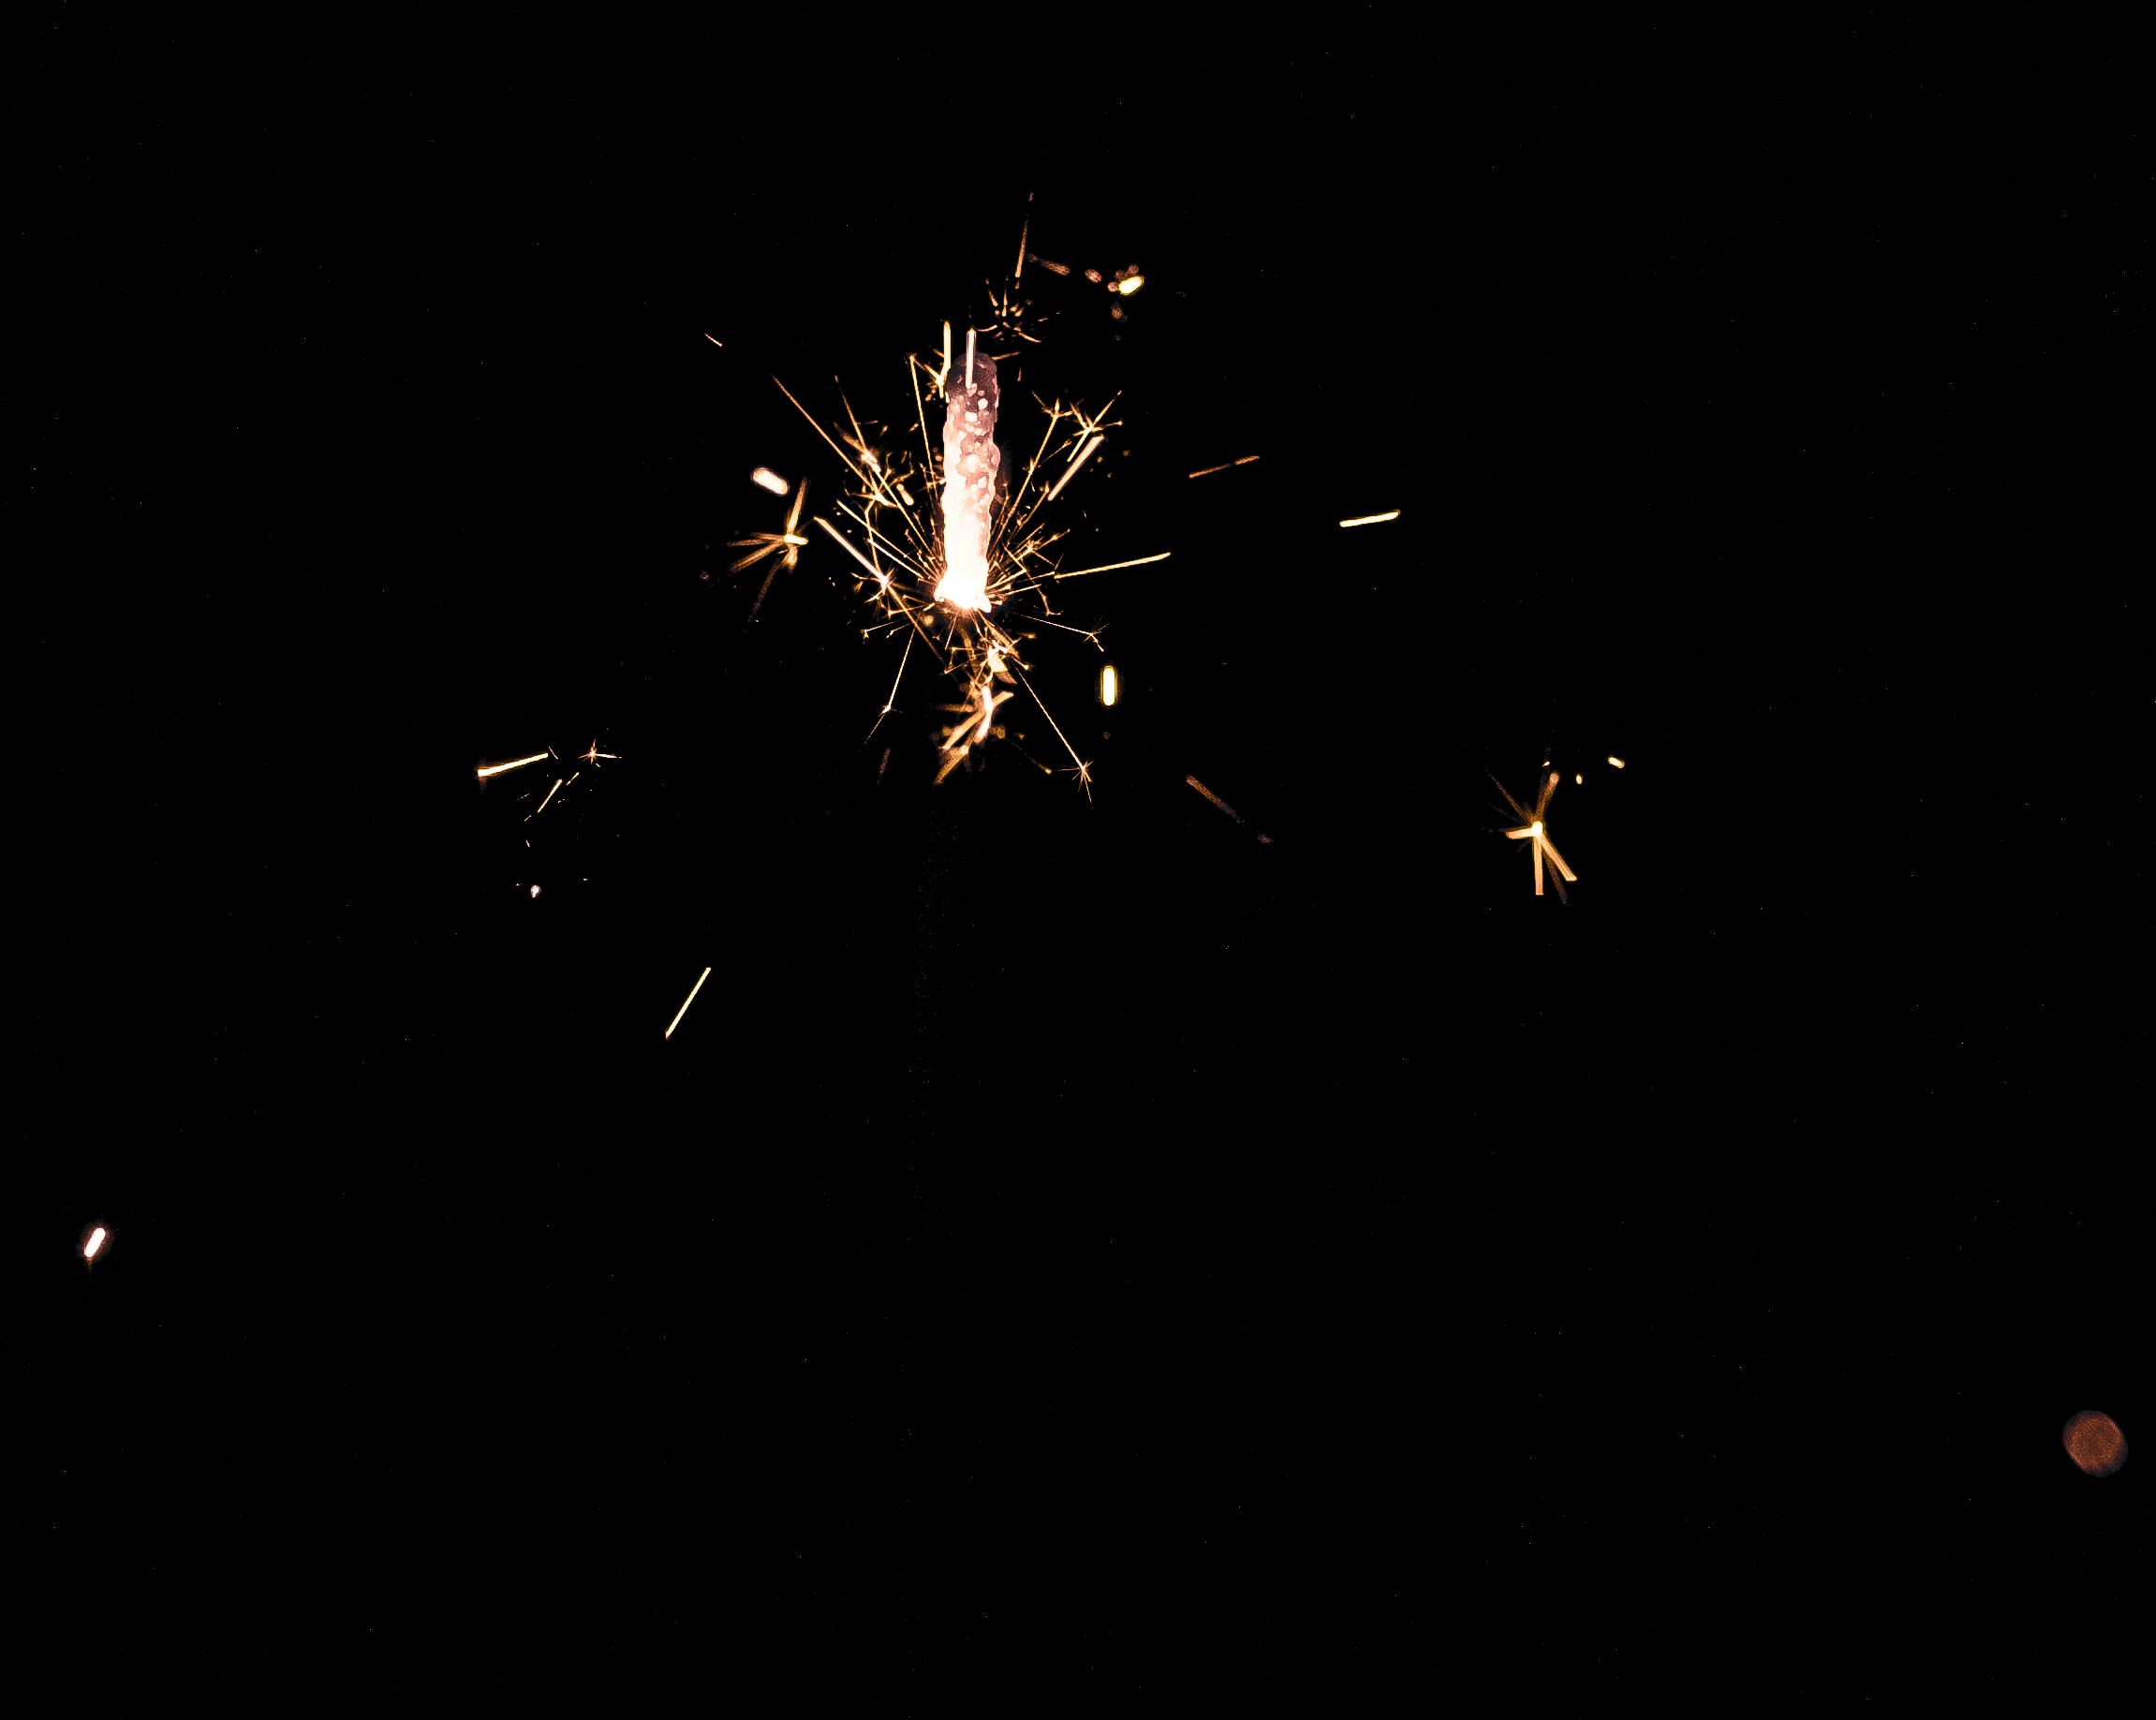
light, fireworks, event, darkness, sky, night, new year's eve, sparkler, fete, public event, diwali, midnight, explosive material, computer wallpaper, recreation, space